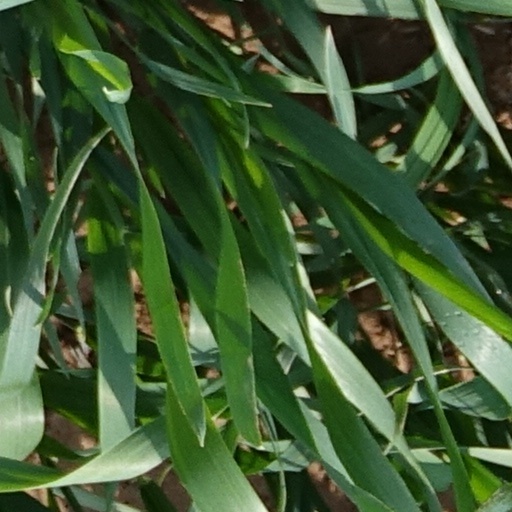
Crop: wheat